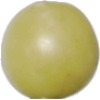
Label: Grape White 2